Suraj Pe Mangal Bhari

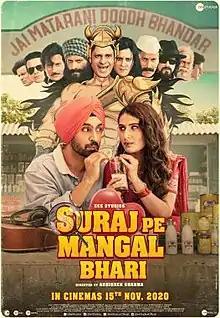
Theatrical release poster

Suraj Pe Mangal Bhari is a 2020 Indian Hindi-language satire comedy film directed by Abhishek Sharma and produced by Zee Studios. The film stars Manoj Bajpayee, Diljit Dosanjh and Fatima Sana Shaikh in leading roles.